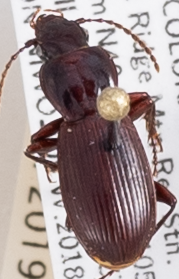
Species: Pterostichus restrictus
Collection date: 2018-06-19
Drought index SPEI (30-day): -1.01
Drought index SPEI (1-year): -0.39
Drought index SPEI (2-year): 0.03